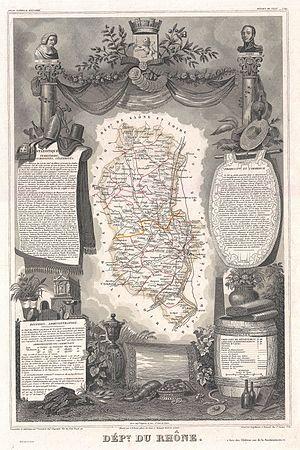
Cet article présente l'histoire, les caractéristiques et les événements significatifs ayant marqué le réseau routier du département du Rhône en France.